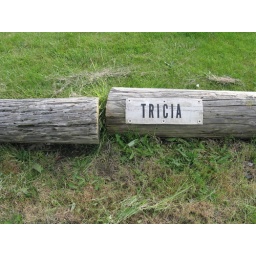
First pit stop on the road trip to Medford was at a truck stop in Coburg. In the adjacent field, these.